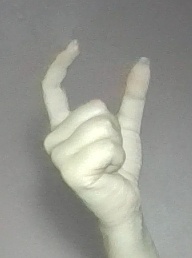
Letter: nun